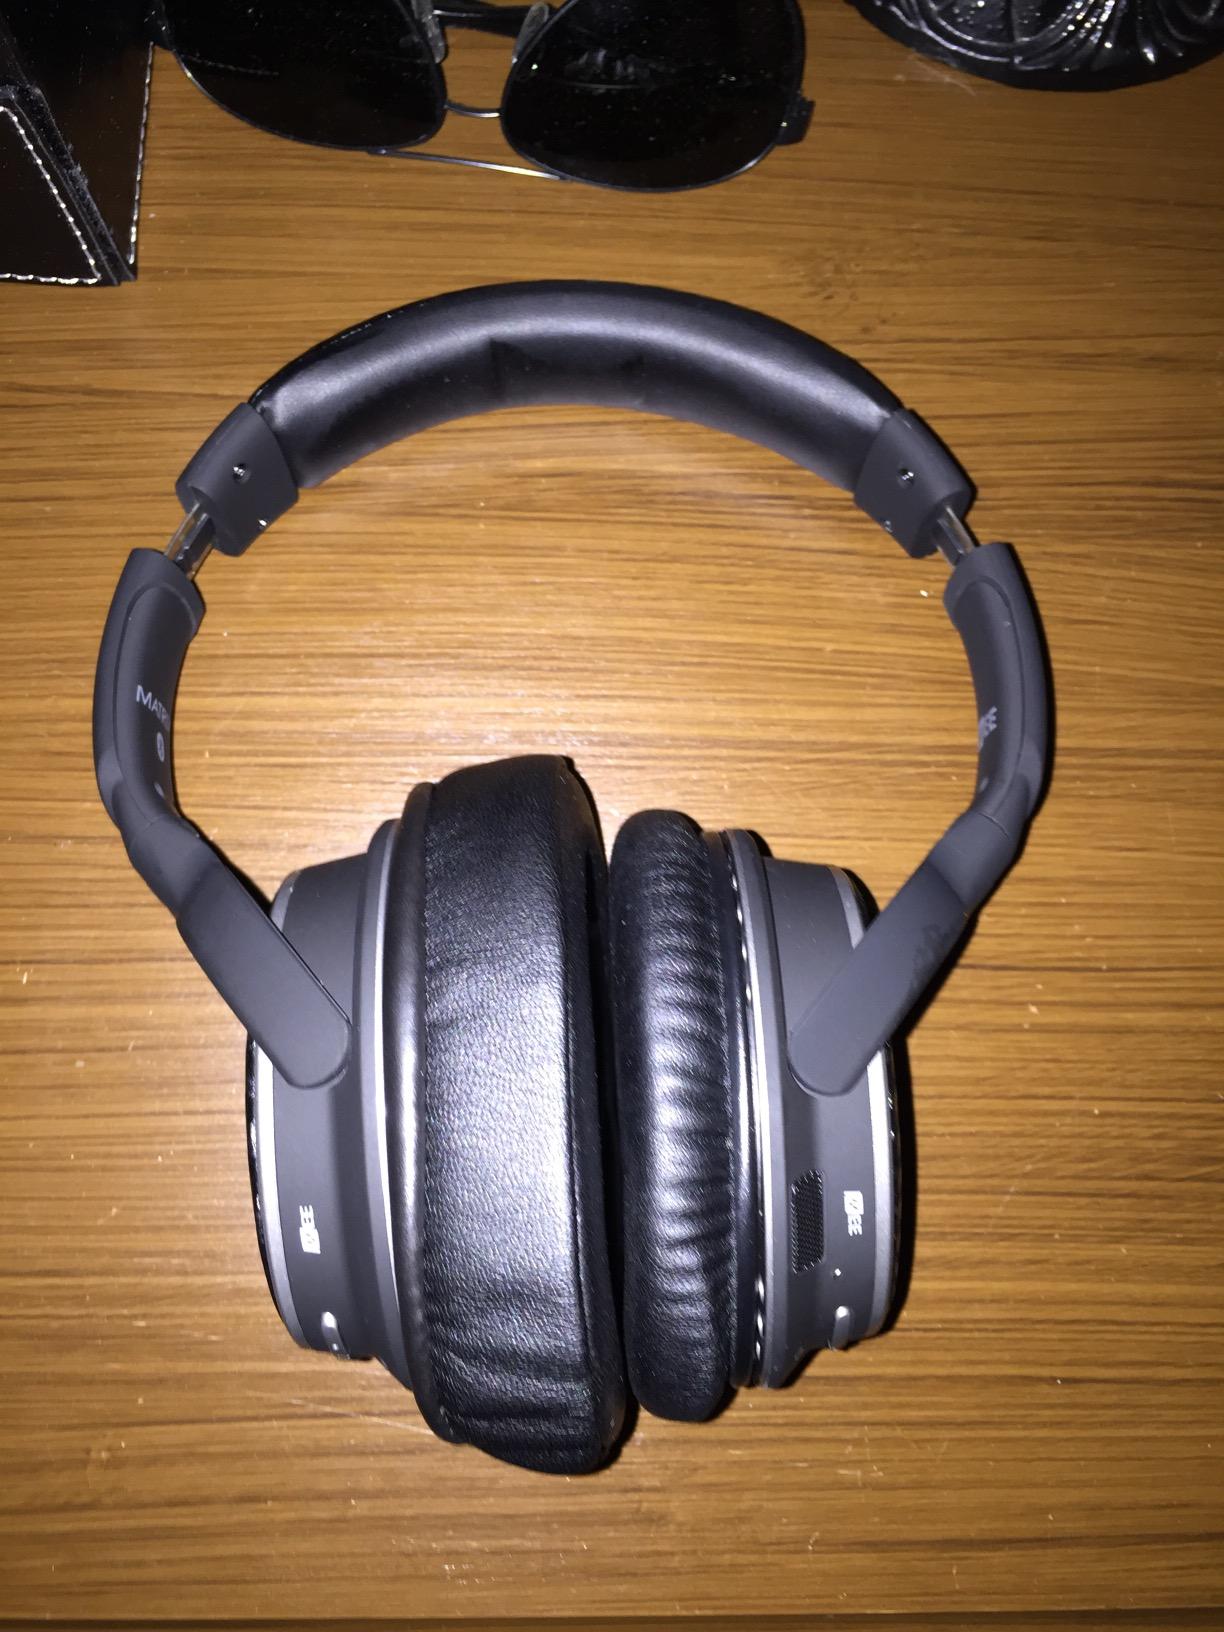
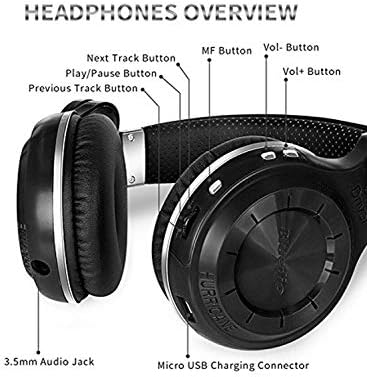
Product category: headphones
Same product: no